Neptis miah

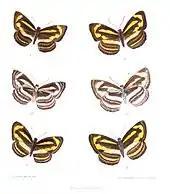
Neptis miah specimens

Neptis miah, the small yellow sailer, is a nymphalid butterfly found in India, Bhutan, Thailand, Myanmar (Burma) and Malaysia eastward to western China, Hainan and Guangdong. Seven subspecies have been identified. The Guangdong subspecies belongs to "N. miah disopa" Swinhoe and the Hainan subspecies is considered as "N. miah nolana" Druce.